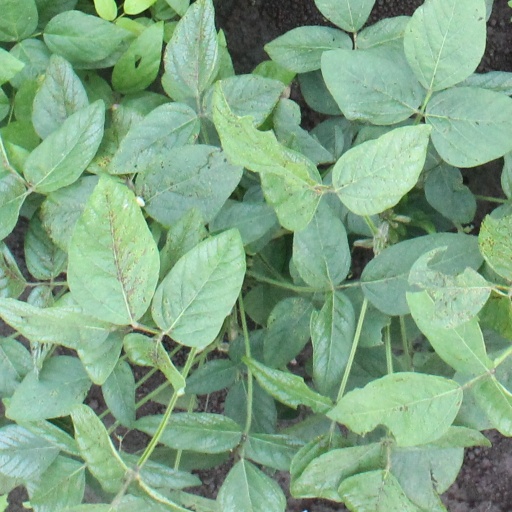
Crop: soybean